Rabelais (crater)

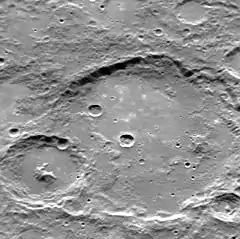
Oblique view

Rabelais is a crater on Mercury. It has a diameter of . Its name was adopted by the International Astronomical Union (IAU) in 1976. Rabelais is named for the French writer François Rabelais.